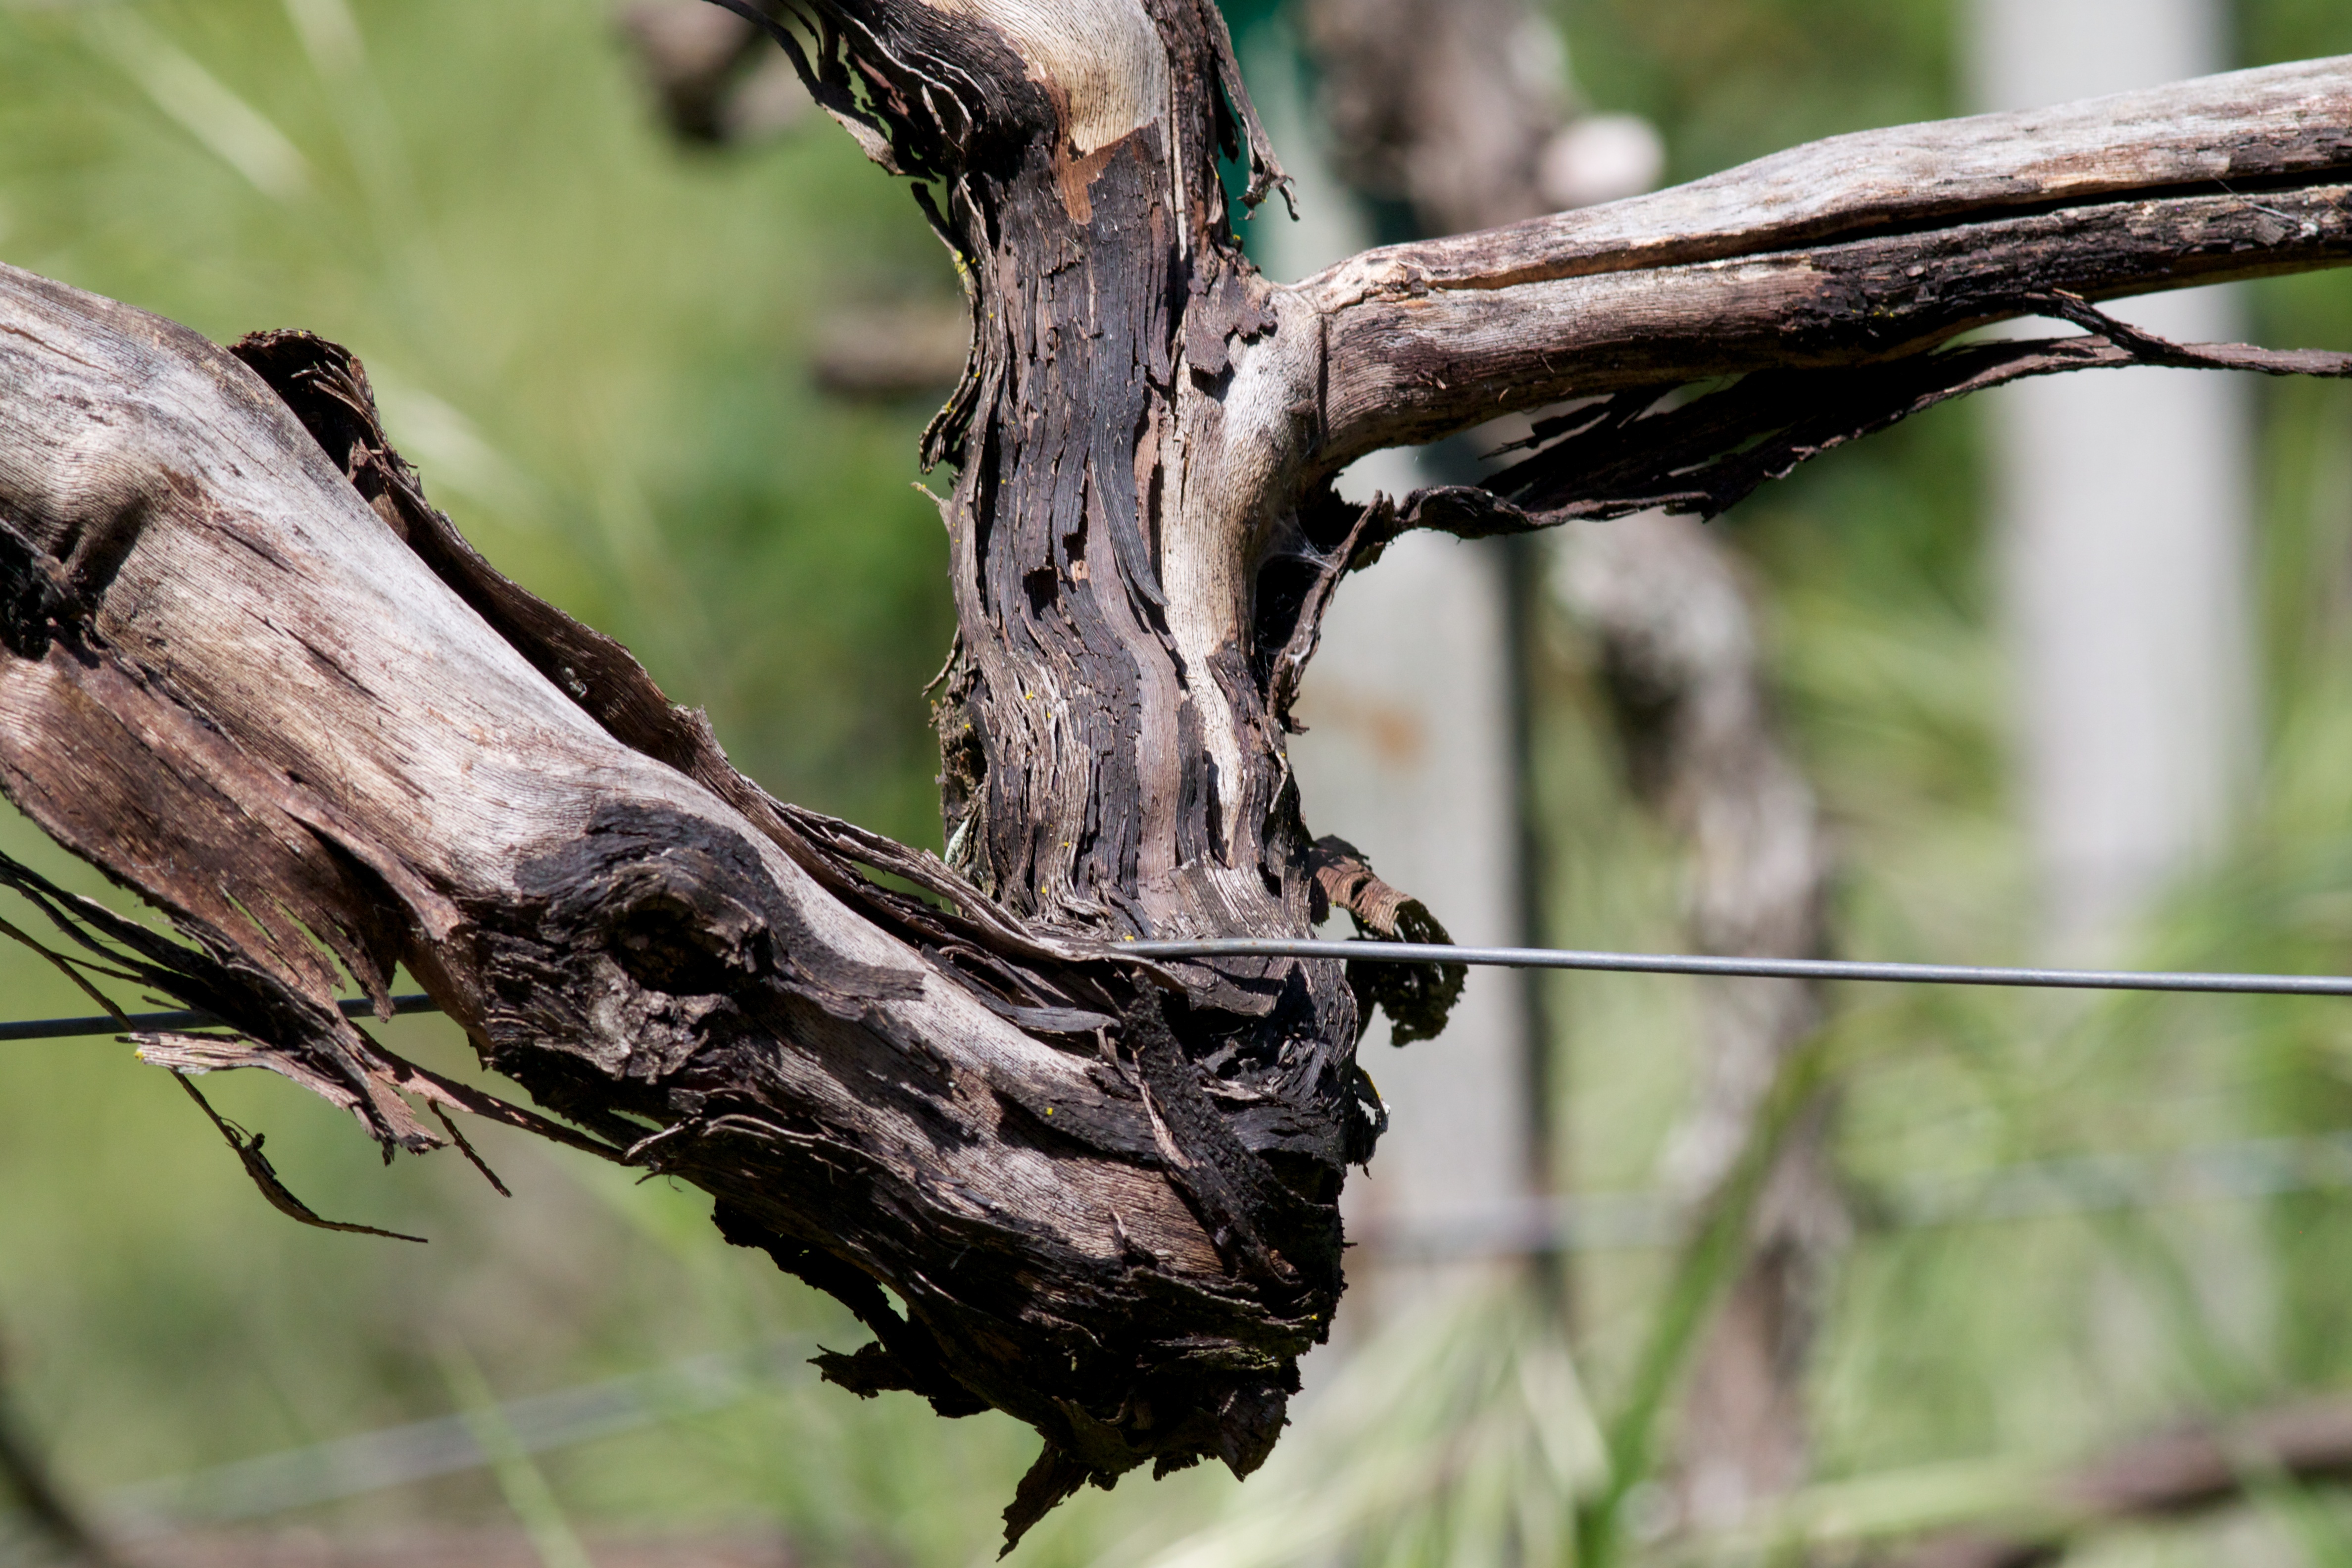
tree, nature, branch, plant, wood, leaf, flower, trunk, wildlife, flora, fauna, twig, 2011365, plant stem, woody plant